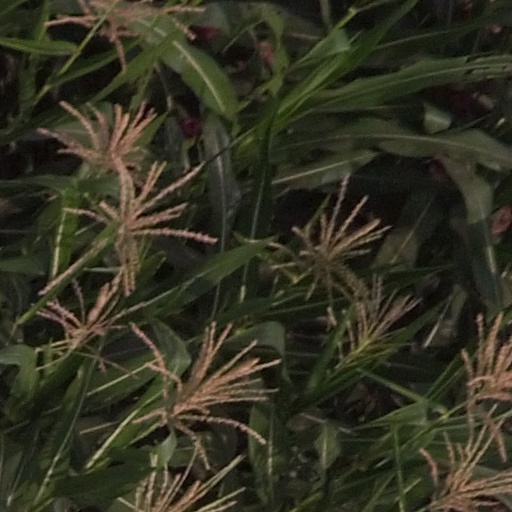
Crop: maize; corn